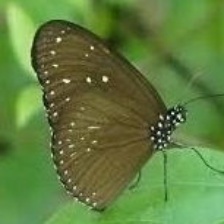
Species: BLUE SPOTTED CROW
Butterfly family (ImageNet category): monarch